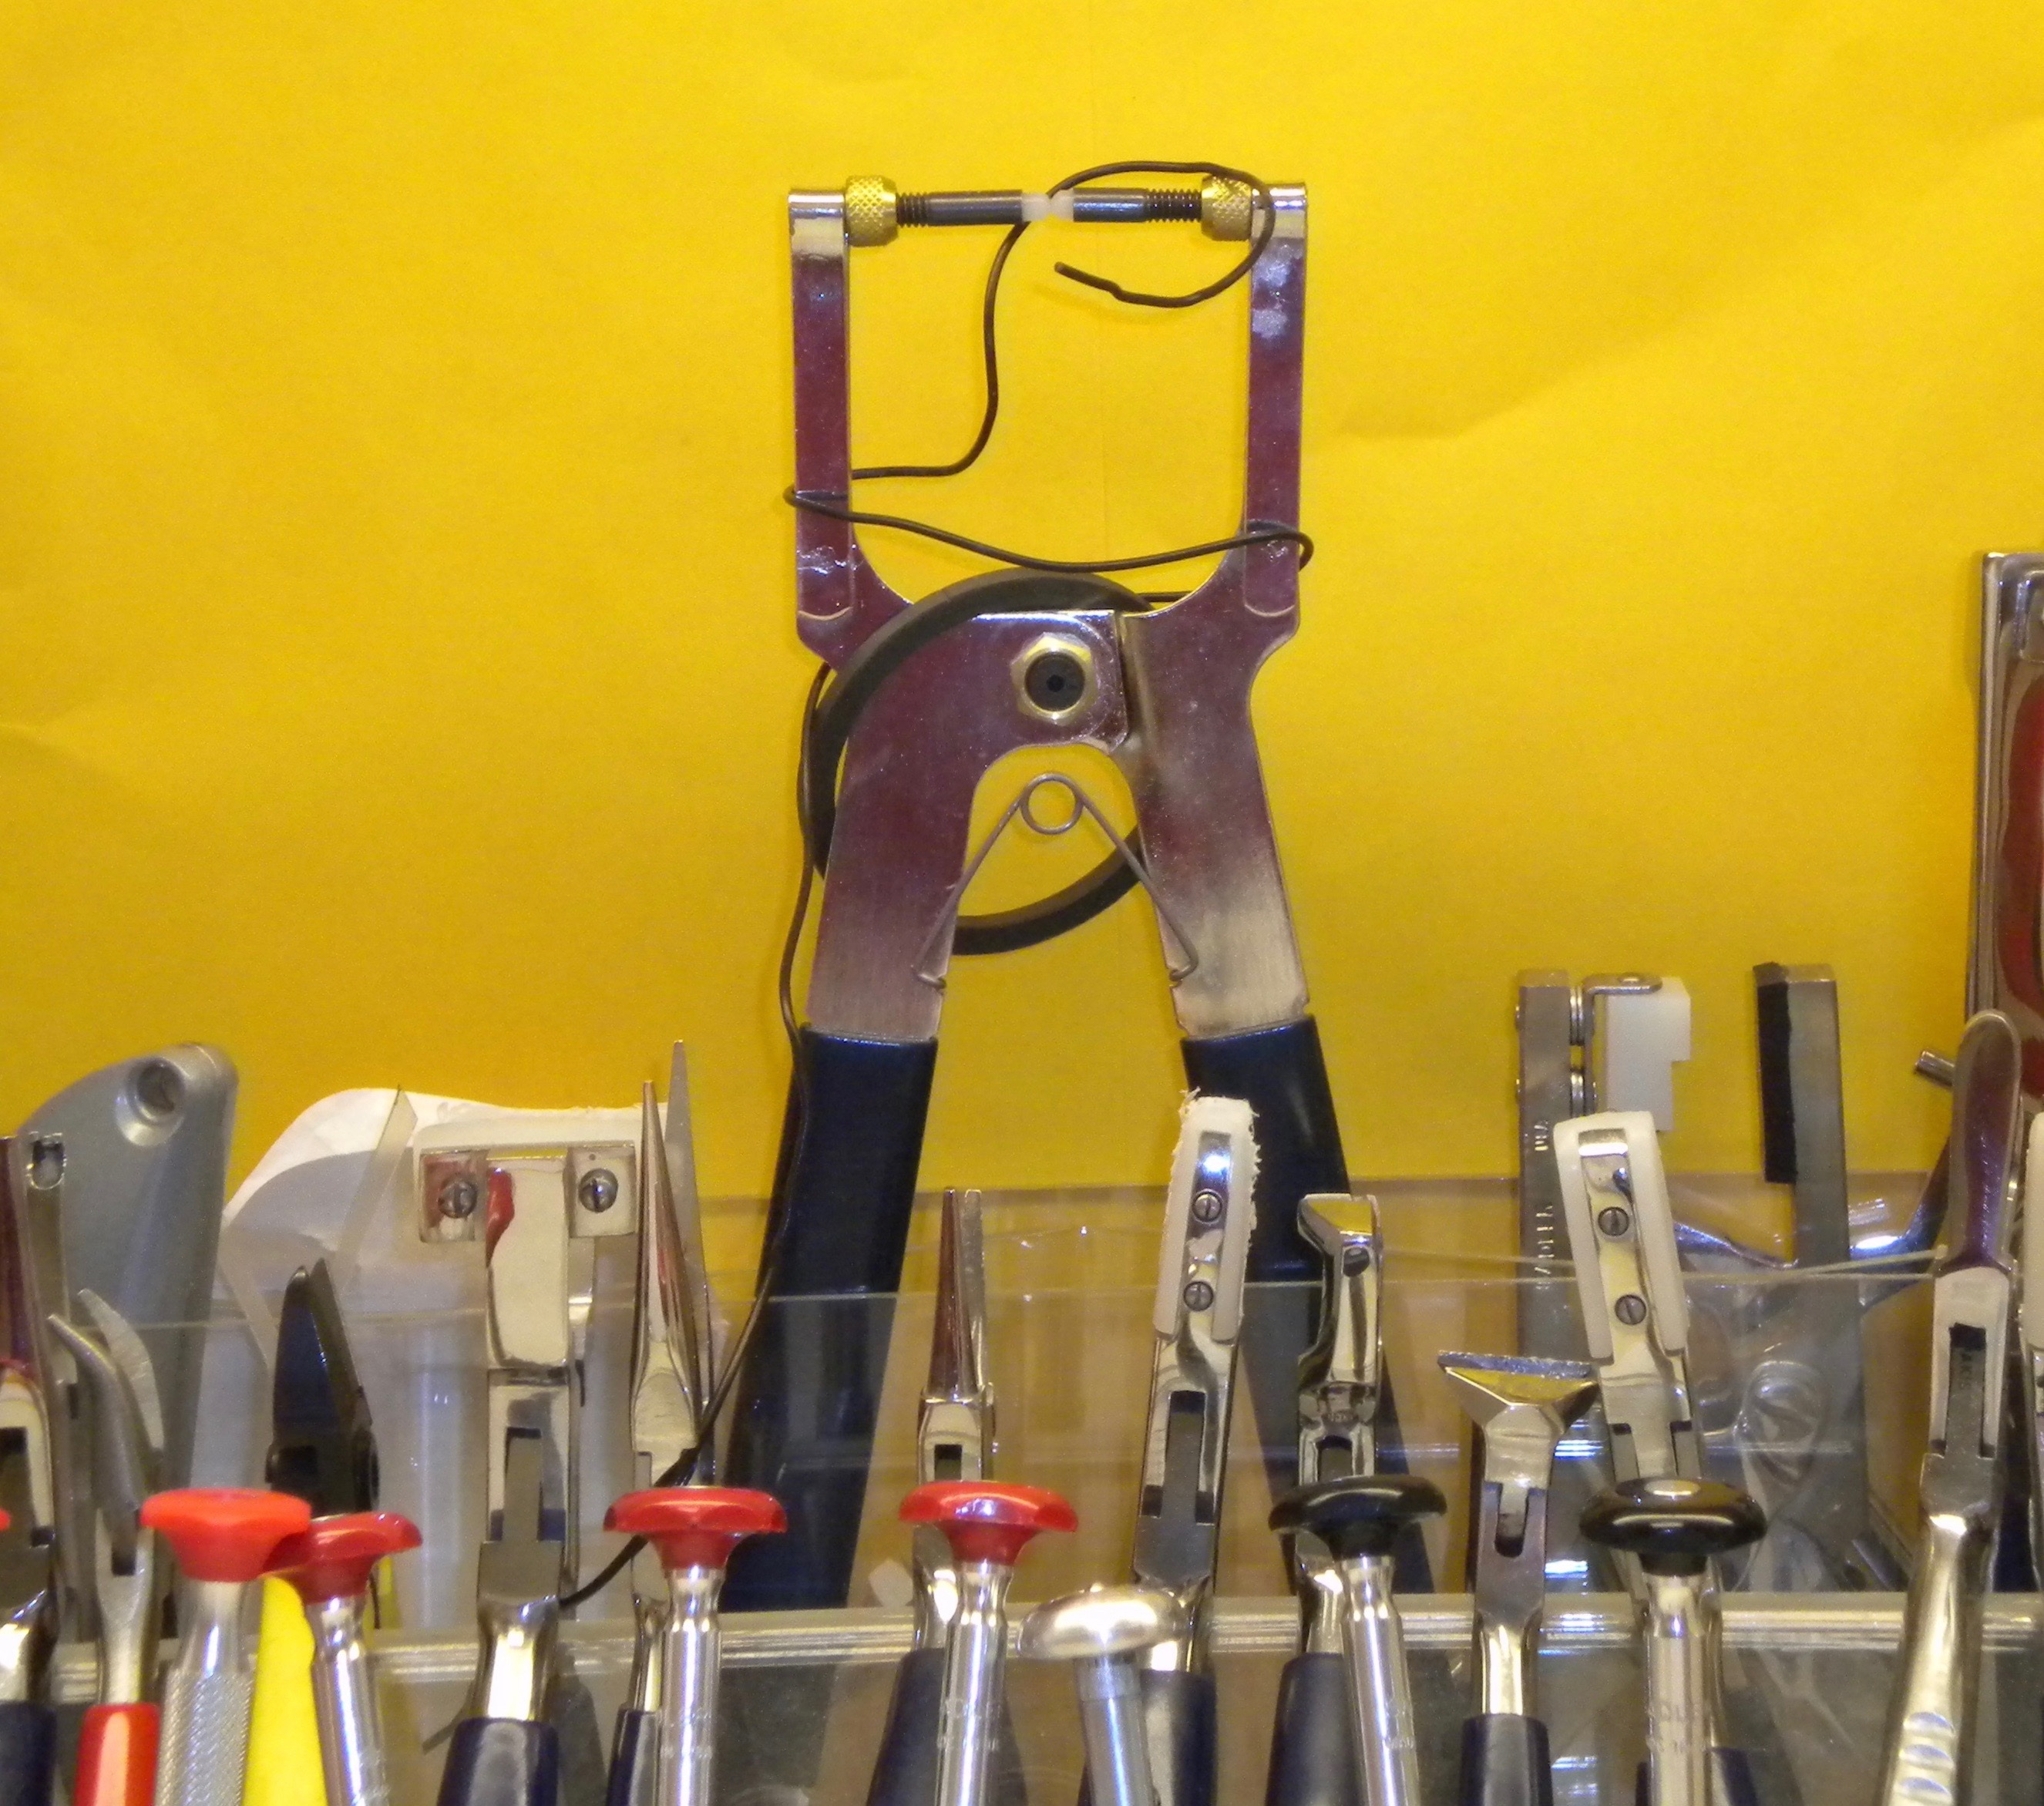
lens, equipment, instrument, frame, machine, professional, measurement, optometrist, eye, vision, tools, eyeglasses, laboratory, pliers, optical, healthcare, optic, eyesight, optician